Christopher Daniels

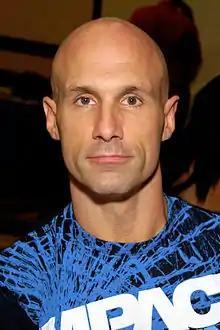
Daniels in 2011

Christopher Daniel Covell (born March 24, 1970), better known by the ring name Christopher Daniels, is an American retired professional wrestler. He is signed to All Elite Wrestling (AEW), where he works as the Head of Talent Relations and is the on-screen manager for Sky Flight (Dante Martin, Darius Martin, Leila Grey, and Scorpio Sky). He is best known for his time in Total Nonstop Action Wrestling (TNA) and Ring of Honor (ROH), as well as extensive time on the independent circuit; he is known as the "King of Indies" for his work with independent promotions across the world, including Frontier Wrestling Alliance (FWA), International Wrestling Cartel (IWC), and Pro Wrestling Guerrilla (PWG).